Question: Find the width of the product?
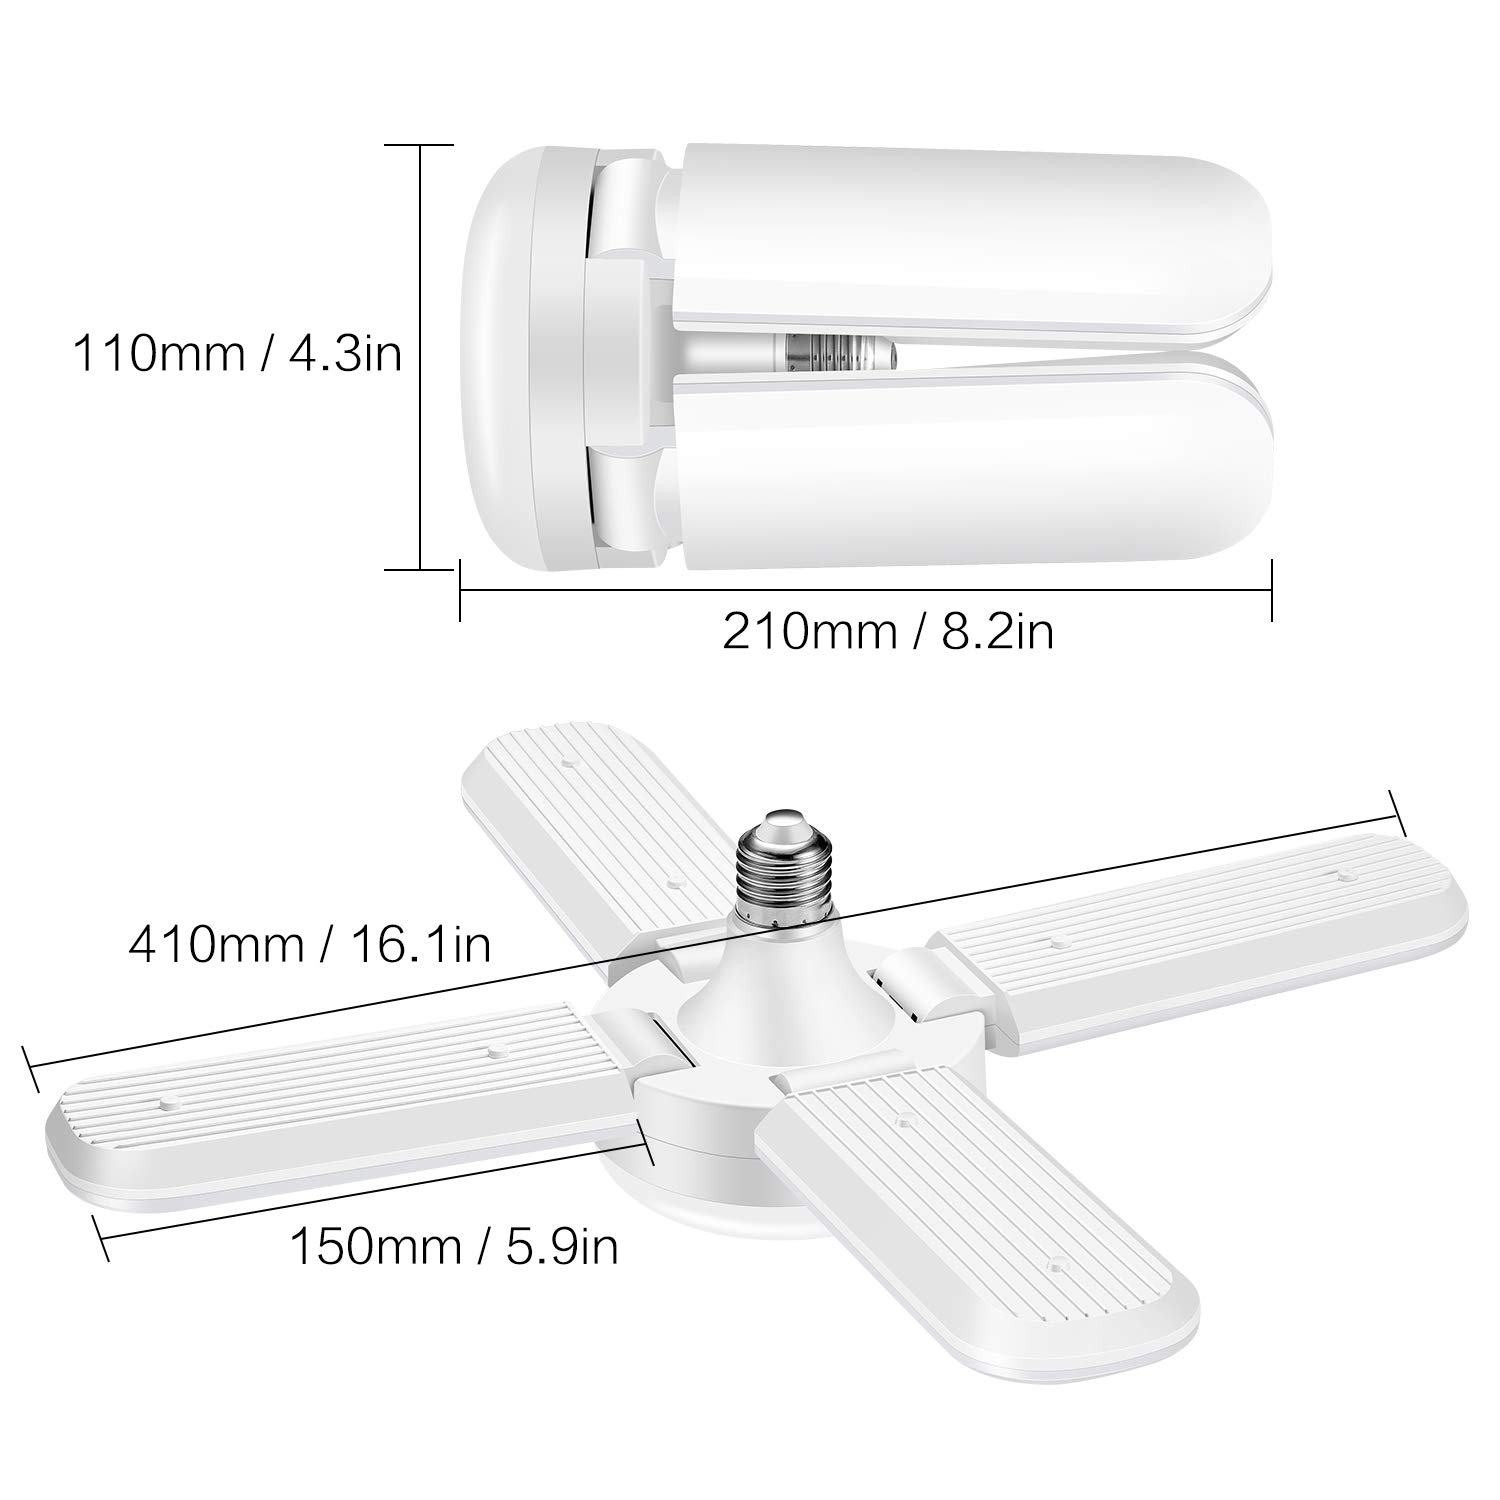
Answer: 110.0 millimetre